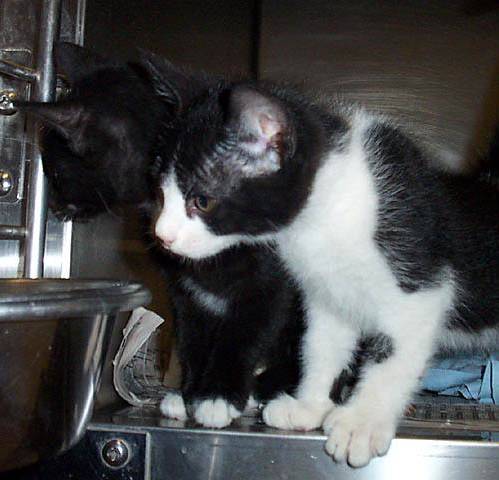
Label: cat